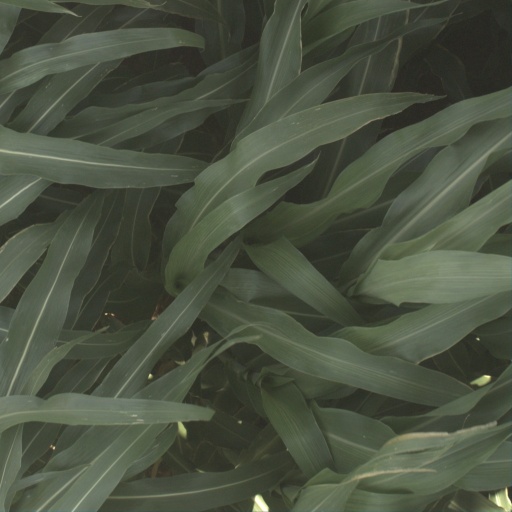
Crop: sorghum